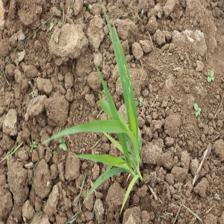
Label: Sorghum